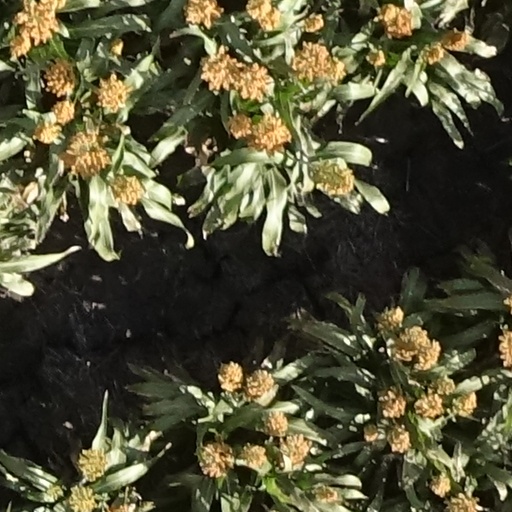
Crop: sorghum